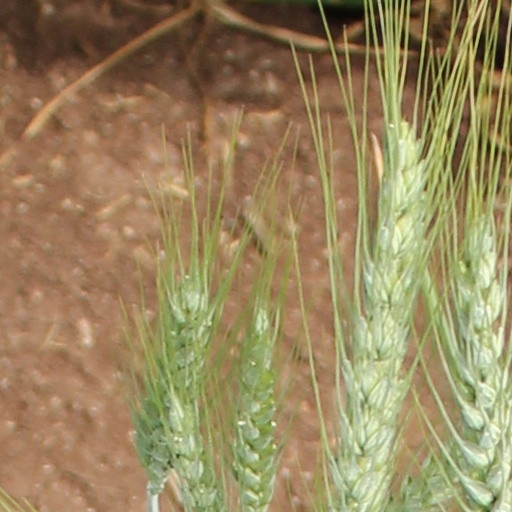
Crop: wheat